Settebello (train)

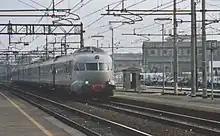
Preserved ex-"Settebello" trainset in 2003

The train became a Trans Europ Express (TEE) service on 26 May 1974. It was TEE number 69 southbound and 68 northbound, and in both directions it was the morning TEE serving the Milan–Rome route, which had three TEE trains per day in each direction. During its pre-TEE years, the "Settebello" had been an evening or midday service, departing Milan at 5:45 p.m. and Rome around 10:30 a.m., and the Milan–Rome trips at those times of day were taken over by a different TEE, the "Ambrosiano", upon the "Settebello"s designation as a TEE.